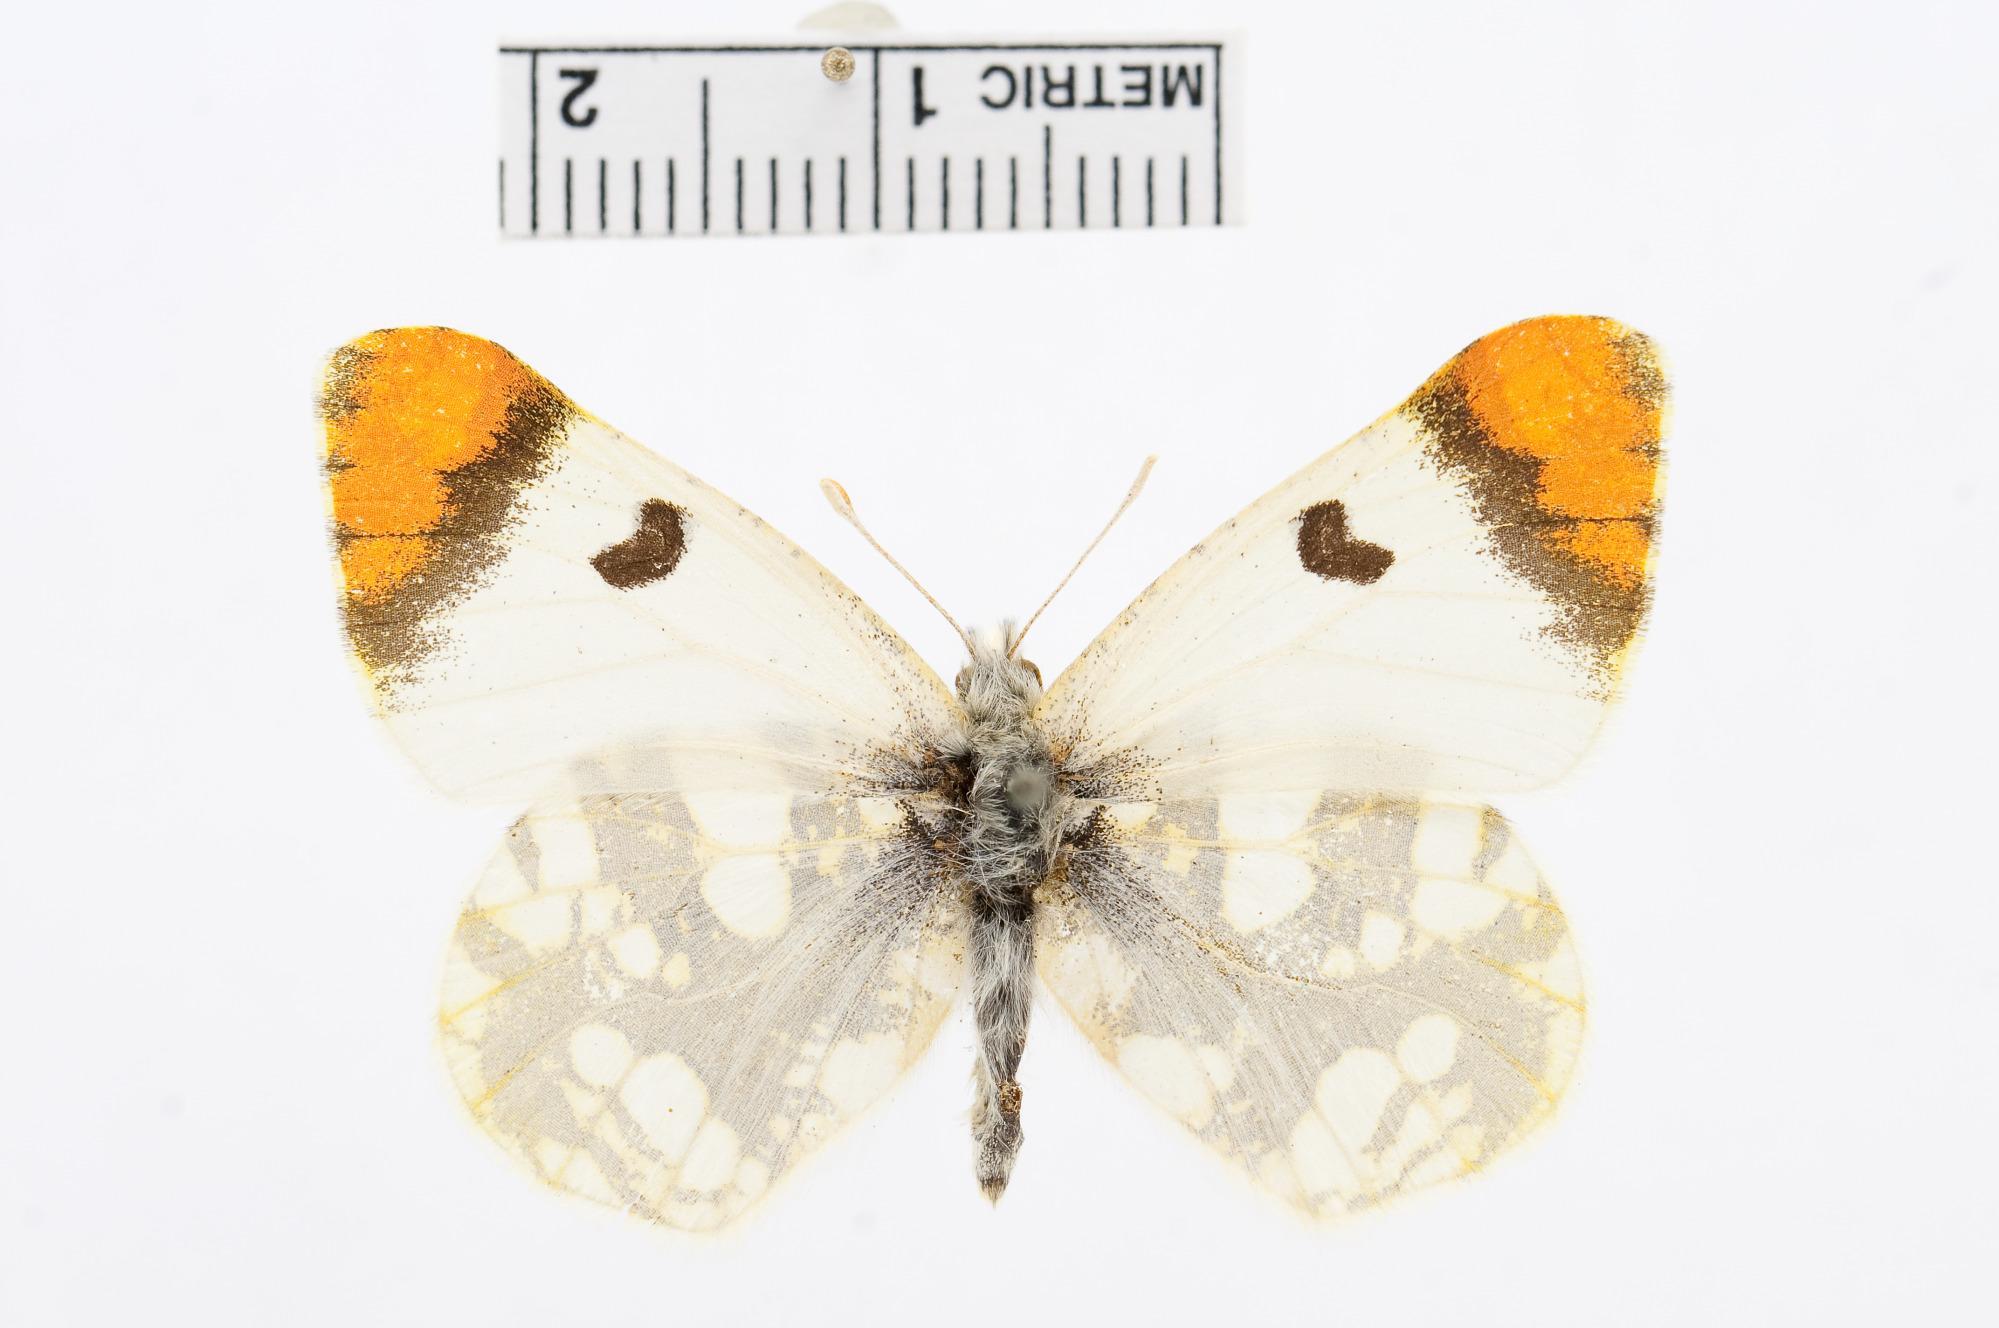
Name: Zegris fausti
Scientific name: Zegris fausti
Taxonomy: Animalia, Arthropoda, Hexapoda, Insecta, Lepidoptera, Pieridae, Pierinae